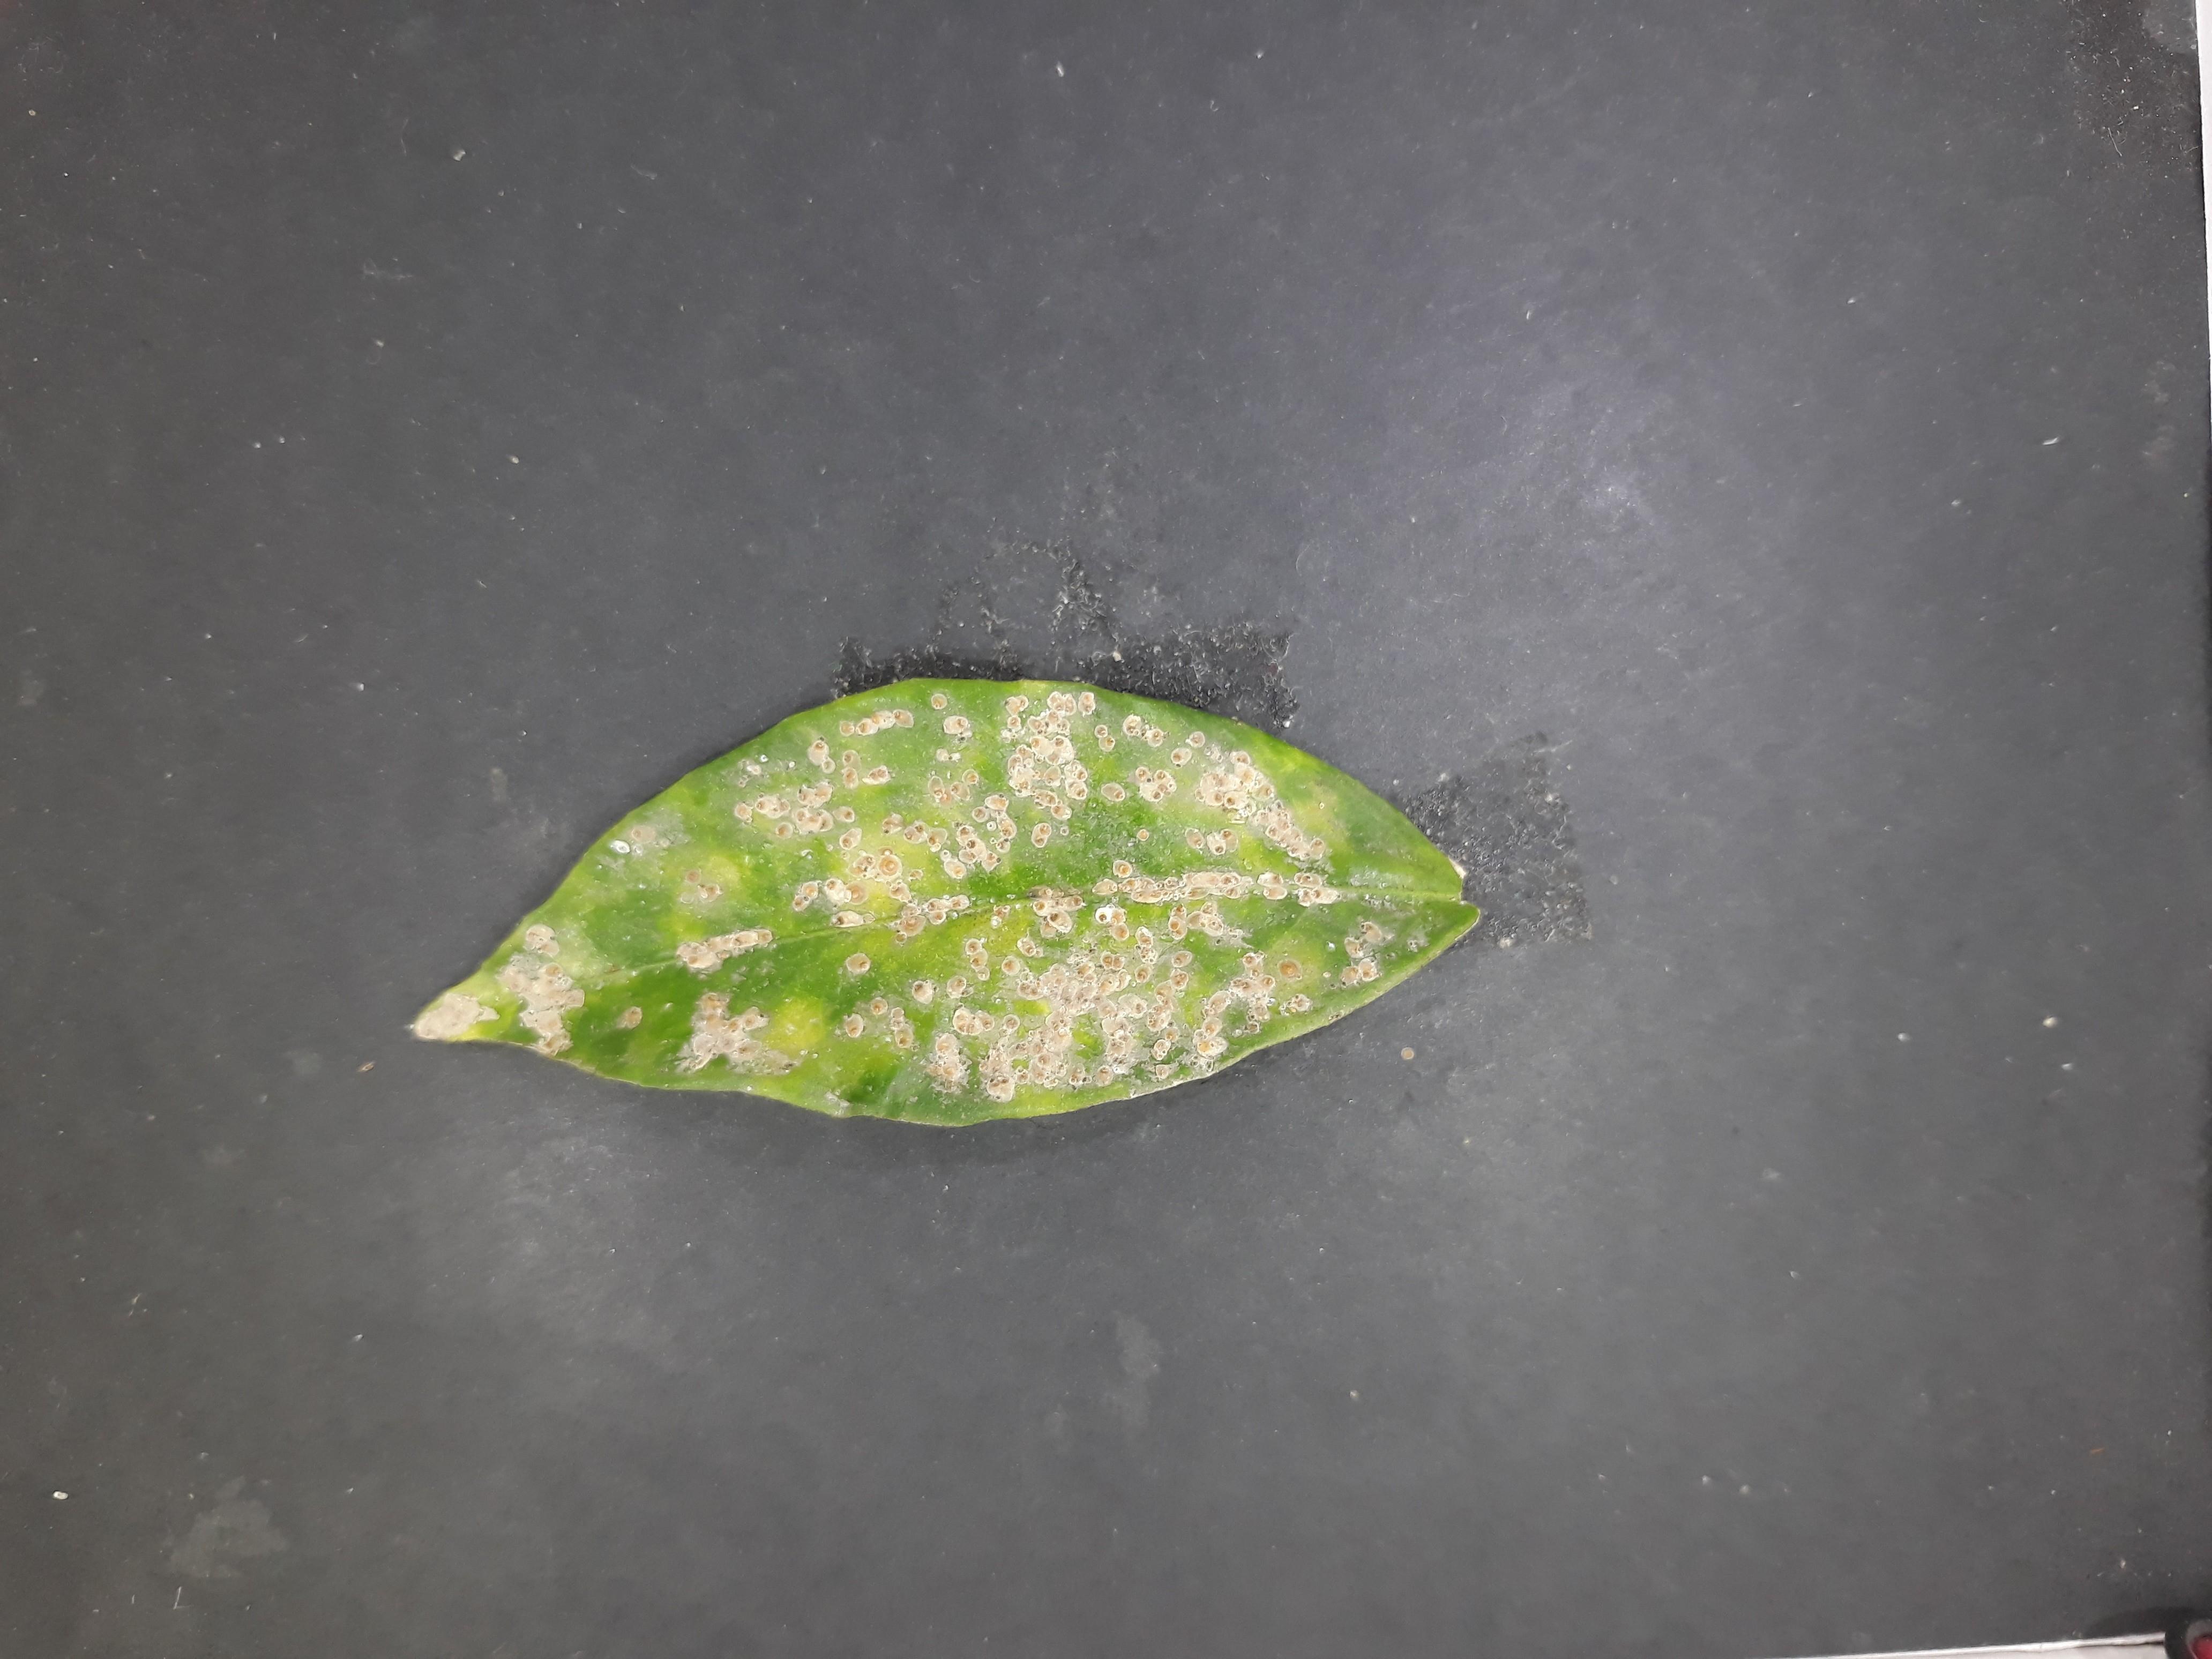
Label: Red_scale